The Killing of a Sacred Deer

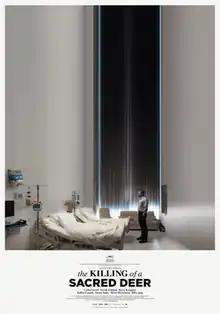
Theatrical release poster

The Killing of a Sacred Deer is a 2017 absurdist psychological horror thriller art film directed and co-produced by Yorgos Lanthimos, who also co-wrote the screenplay with Efthimis Filippou. It stars Colin Farrell, Nicole Kidman, Barry Keoghan, Raffey Cassidy, Sunny Suljic, Alicia Silverstone, and Bill Camp. It follows a cardiac surgeon who introduces his family to a teenage boy with a connection to his past, after which they mysteriously begin to fall ill.